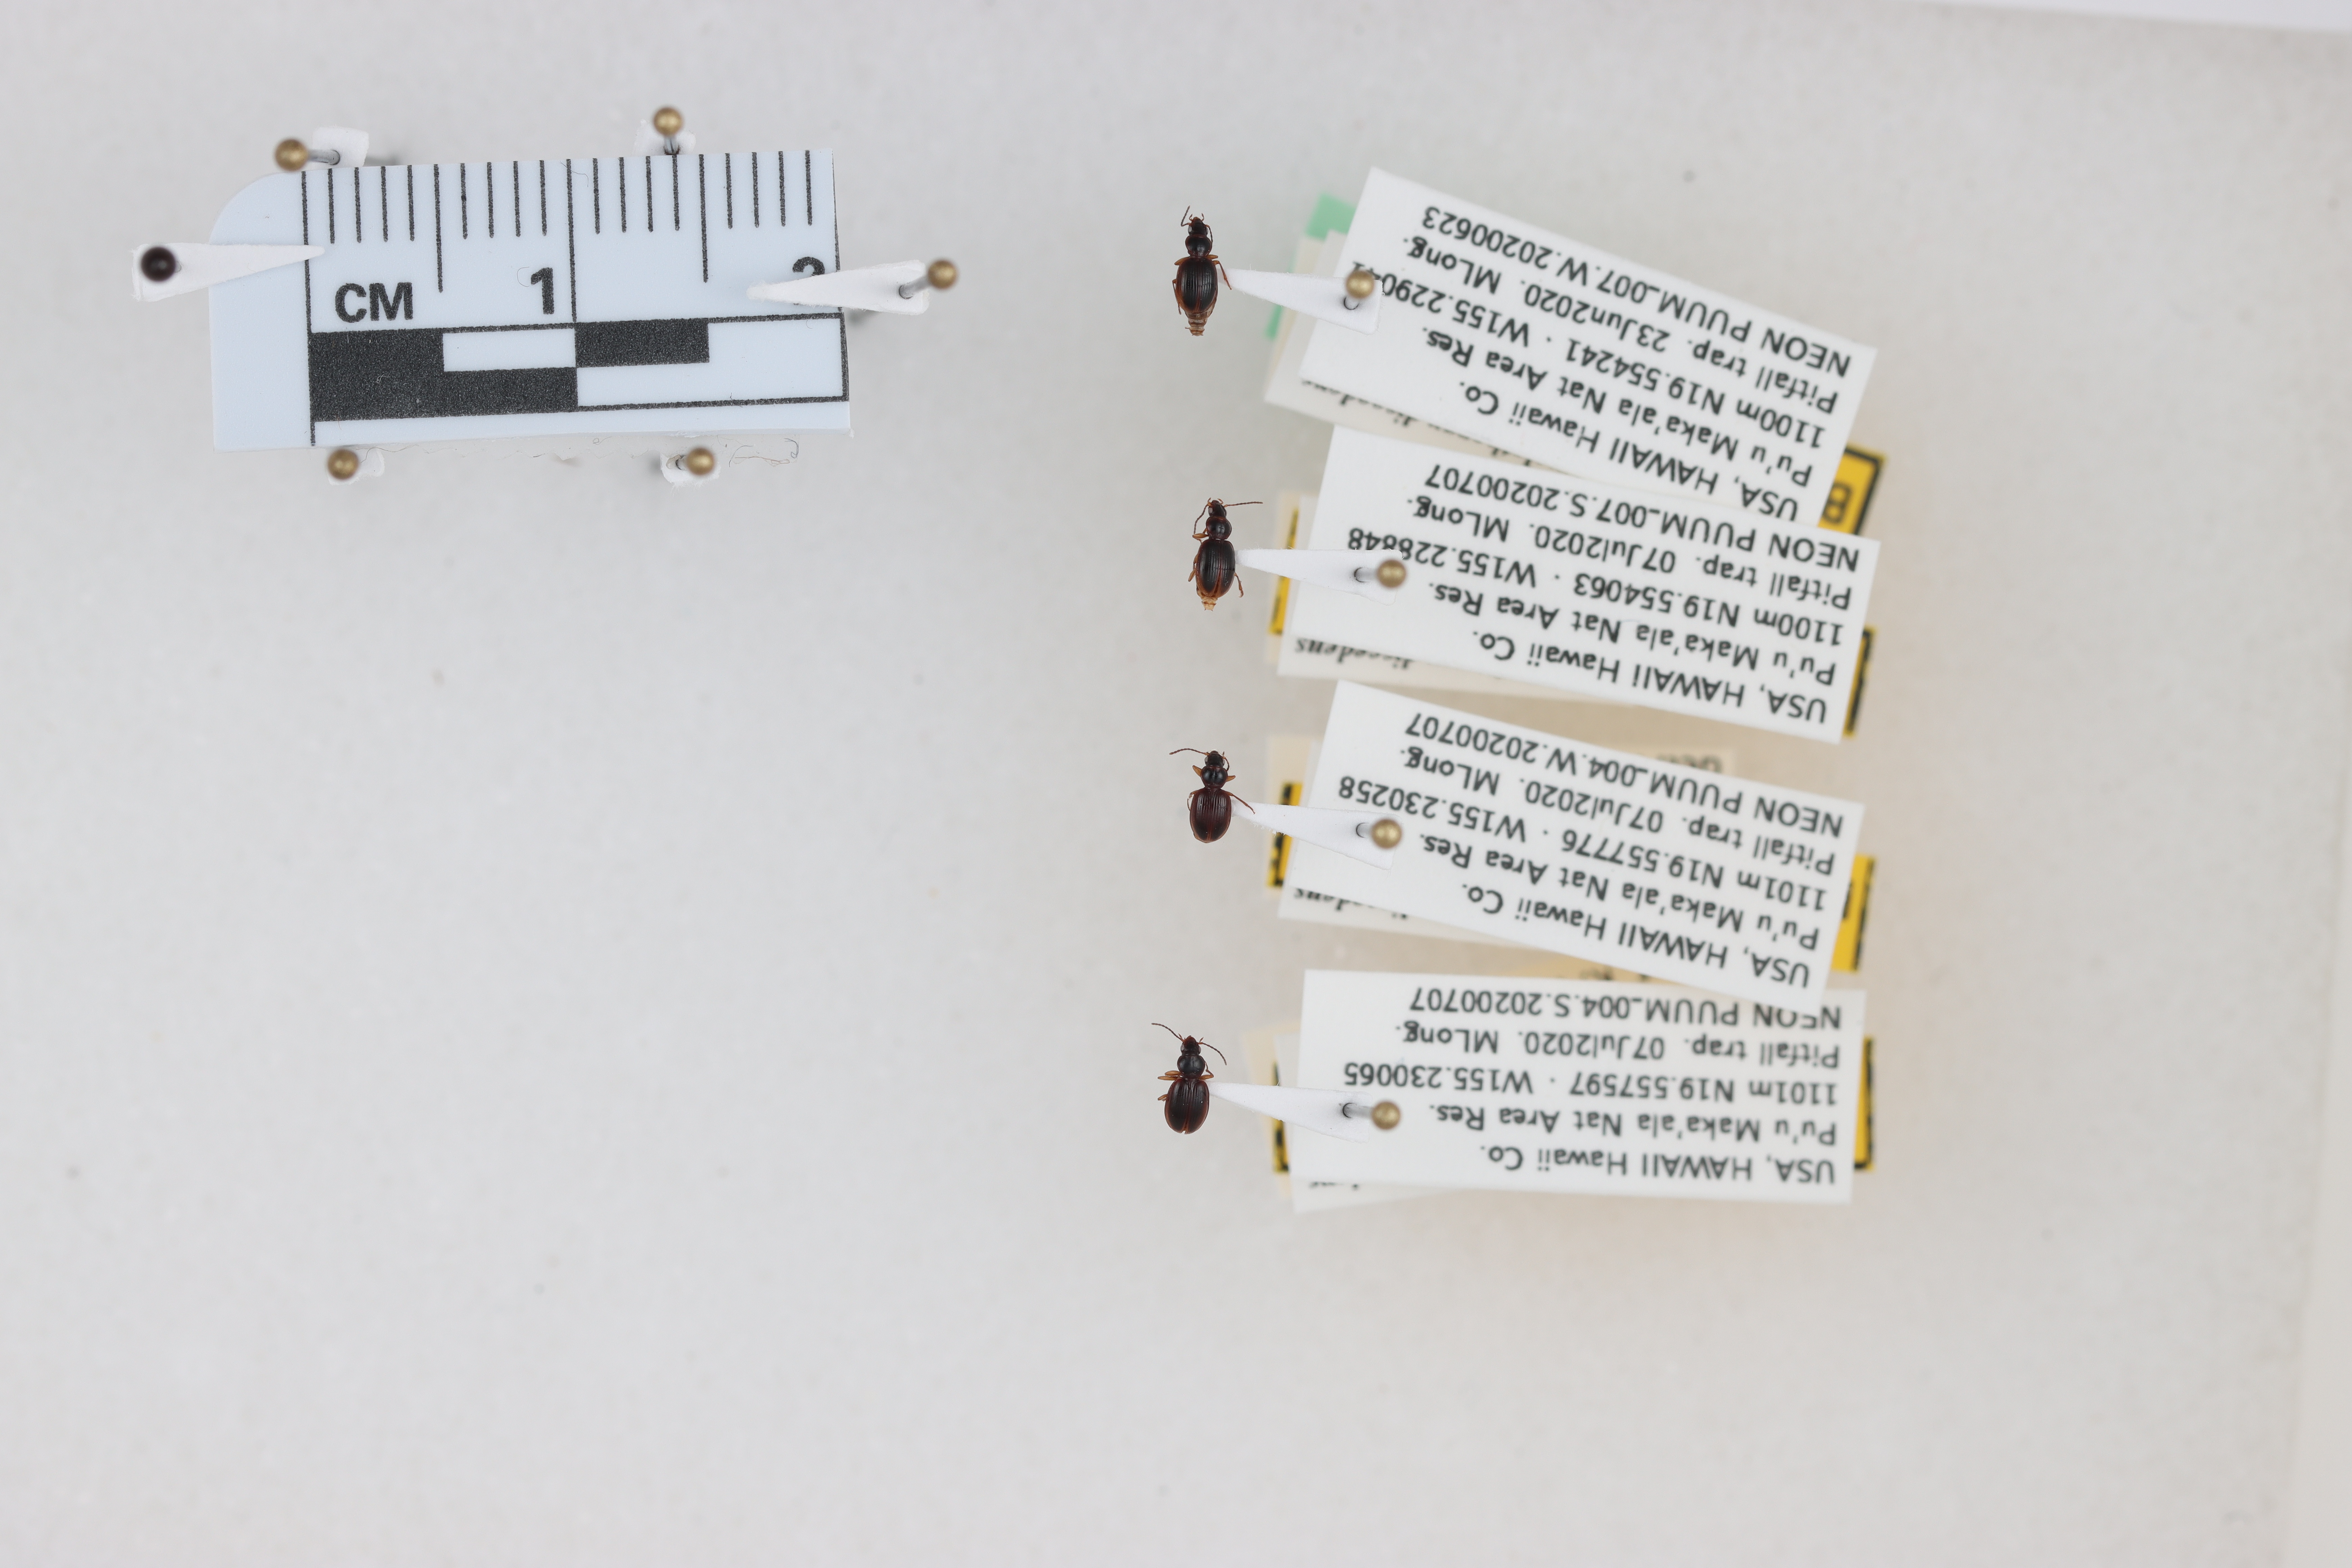
Beetle 1 — elytra length: 0.201 cm, elytra max width: 0.155 cm, basal pronotum width: 0.053 cm

Beetle 2 — elytra length: 0.217 cm, elytra max width: 0.146 cm, basal pronotum width: 0.054 cm

Beetle 3 — elytra length: 0.198 cm, elytra max width: 0.154 cm, basal pronotum width: 0.057 cm

Beetle 4 — elytra length: 0.202 cm, elytra max width: 0.162 cm, basal pronotum width: 0.063 cm